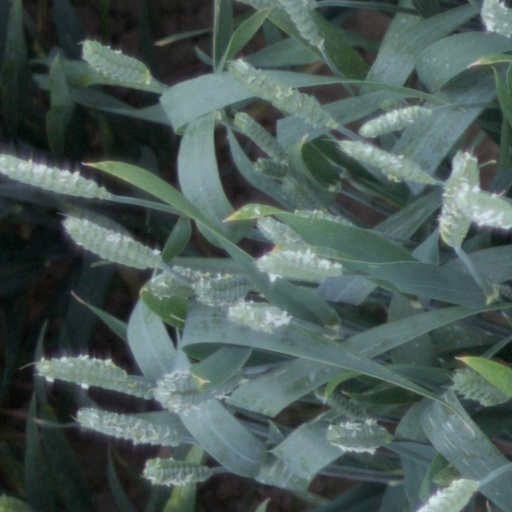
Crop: wheat